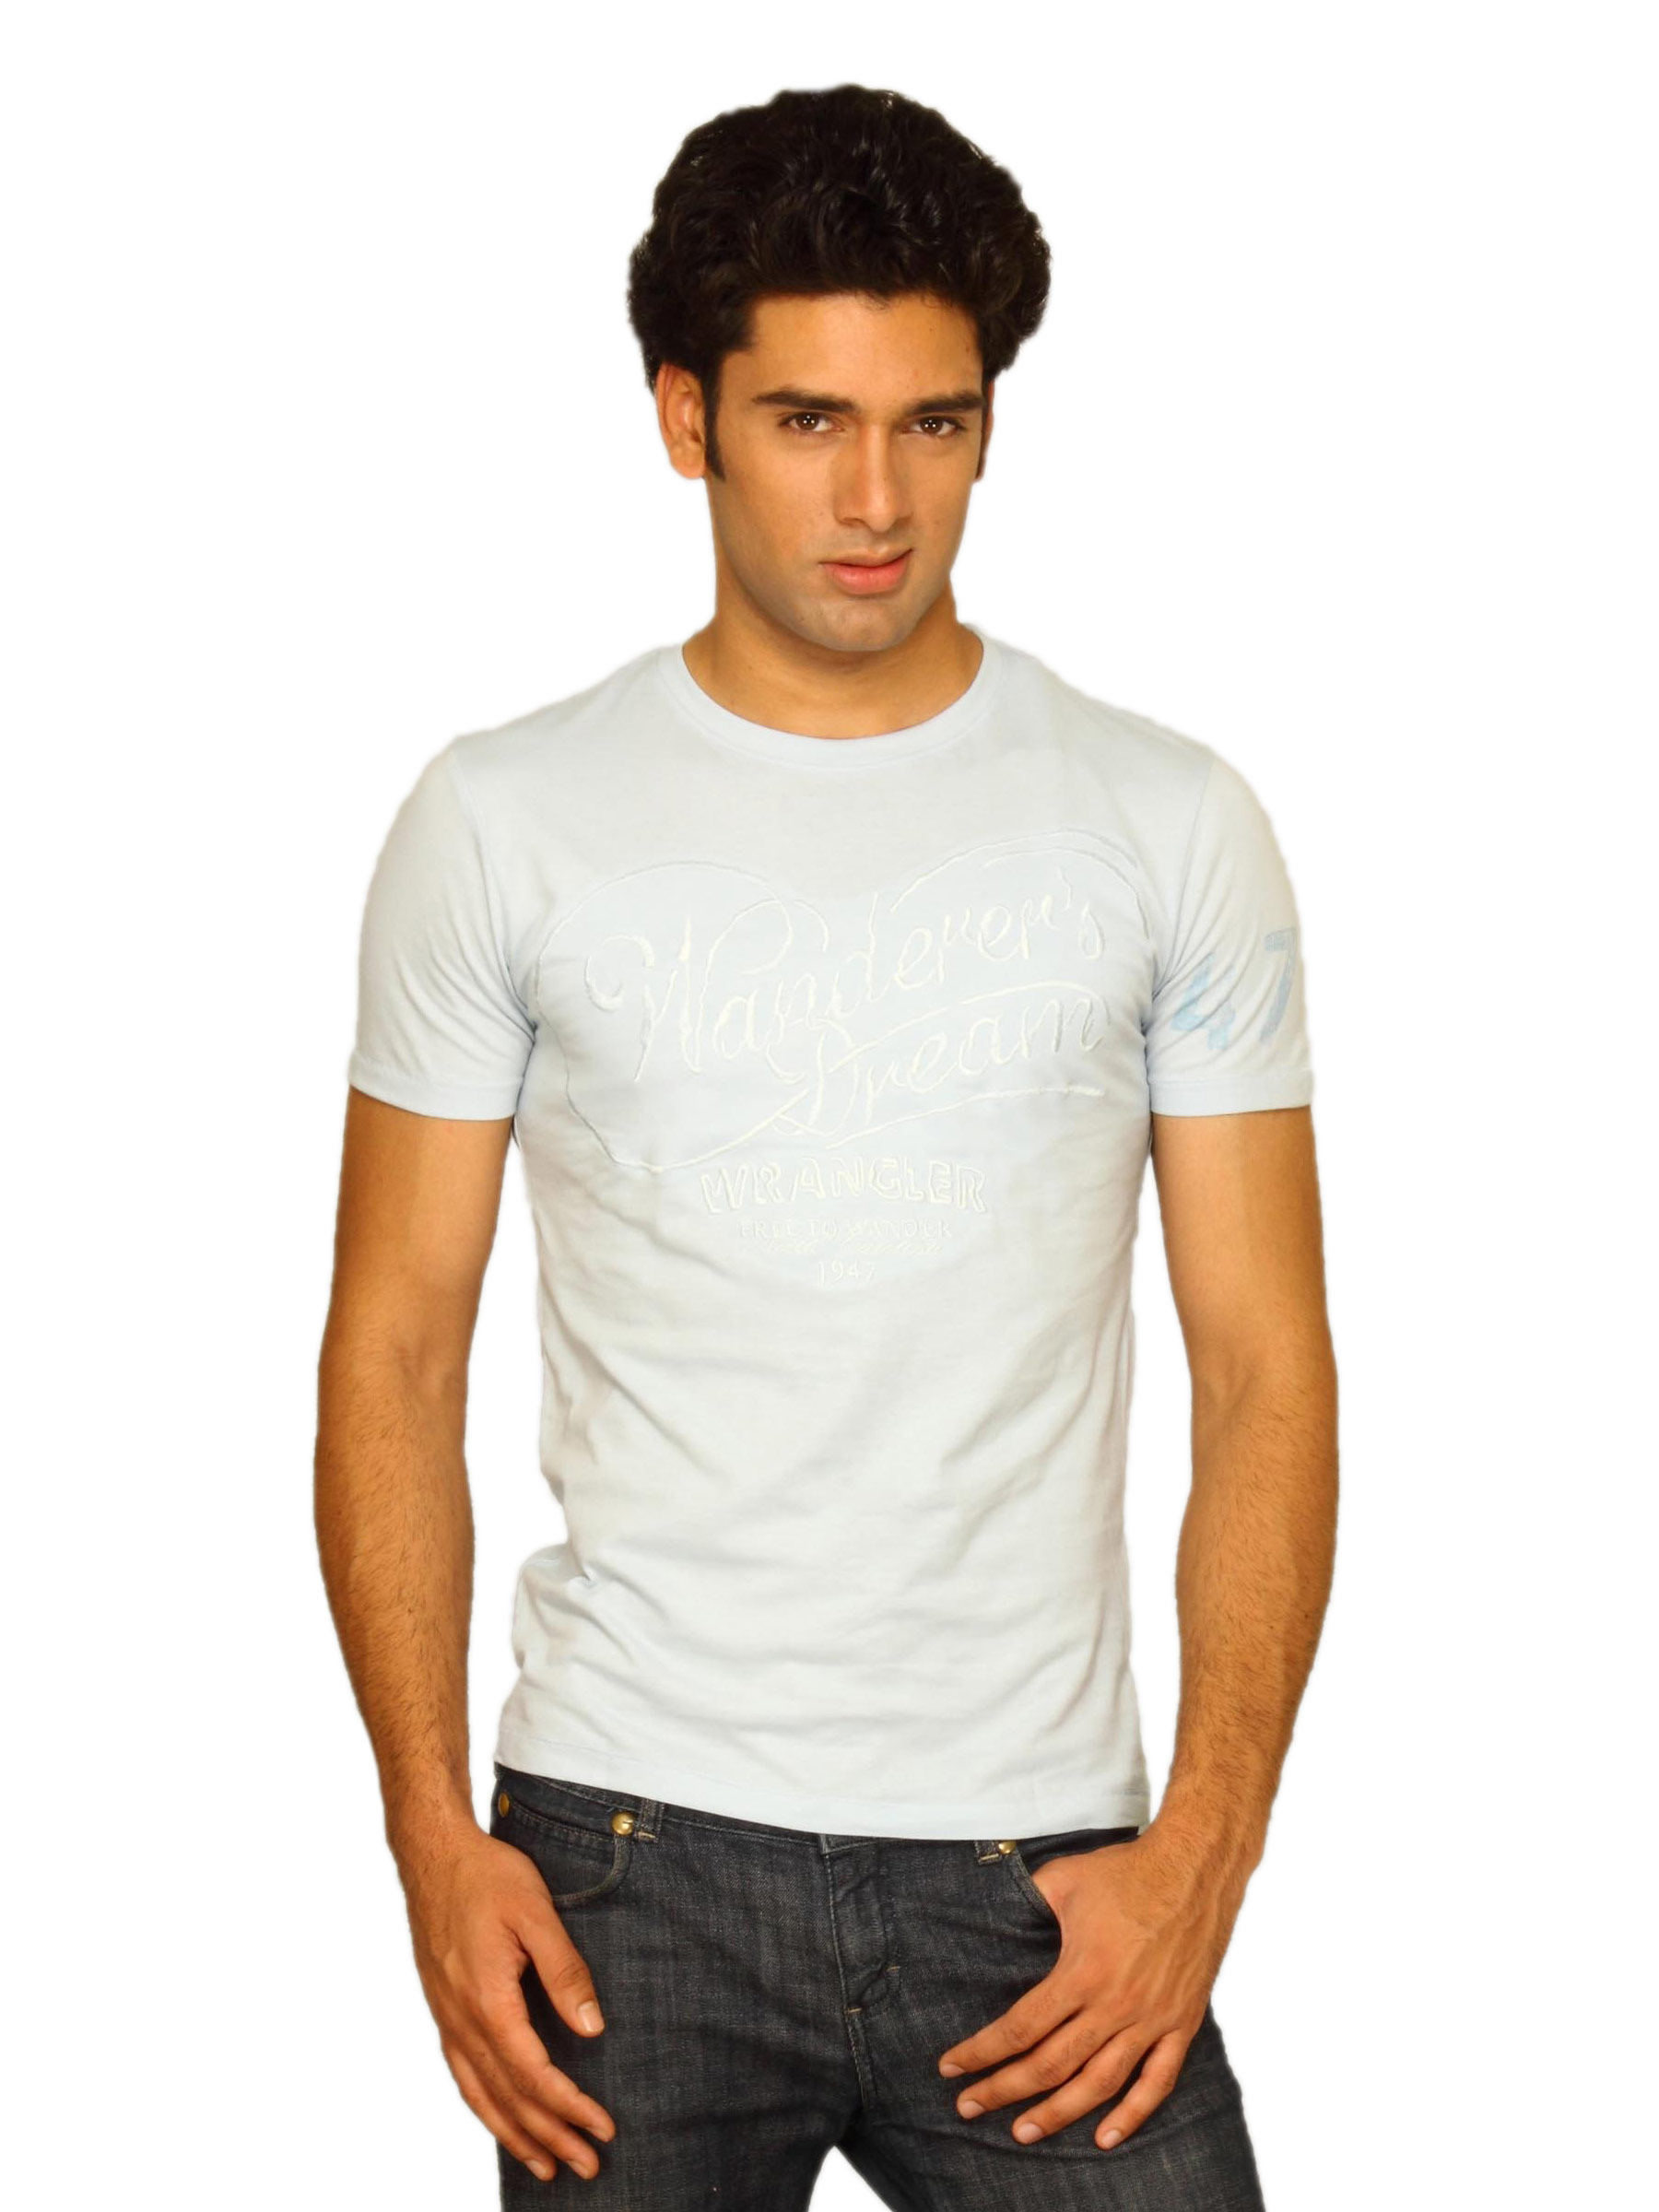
Wrangler Men's Wanderer's Dream Sky T-shirt
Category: Apparel / Topwear / Tshirts
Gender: Men
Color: Blue
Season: Summer 2011
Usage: Casual